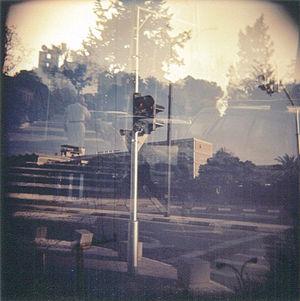
Le Holga 120 est un appareil photographique bon marché fabriqué et vendu à l'origine en Chine. Il prend des photos moyen format : le film se présente sous forme d'une simple bobine. Il a été fabriqué et commercialisé pour la première fois à Hong Kong en 1982. Fin novembre 2015 Holga annonce sa fermeture.
Lomography est une entreprise autrichienne Lomographische AG qui fabrique et commercialise des produits et services dans le domaine de la photographie argentique.